Indonesian cuisine

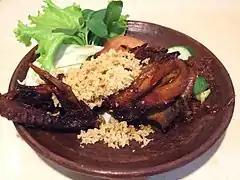
"Ayam goreng kalasan", from Kalasan, Yogyakarta

Other staple foods in Indonesia include a number of starchy tubers such as yam, sweet potato, potato, taro and cassava. Starchy fruit such as breadfruit and jackfruit and grains such as maize are eaten. A sago congee called "papeda" is a staple food especially in Maluku and Papua. Sago is often mixed with water and cooked as a simple pancake. Next to sago, people of eastern Indonesia consume wild tubers as staple food.